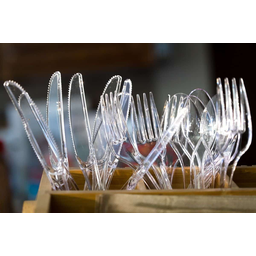
Label: plastic